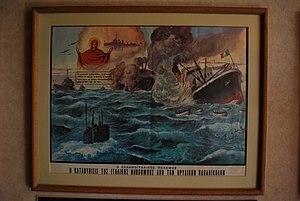
Vue du Grand Météore.